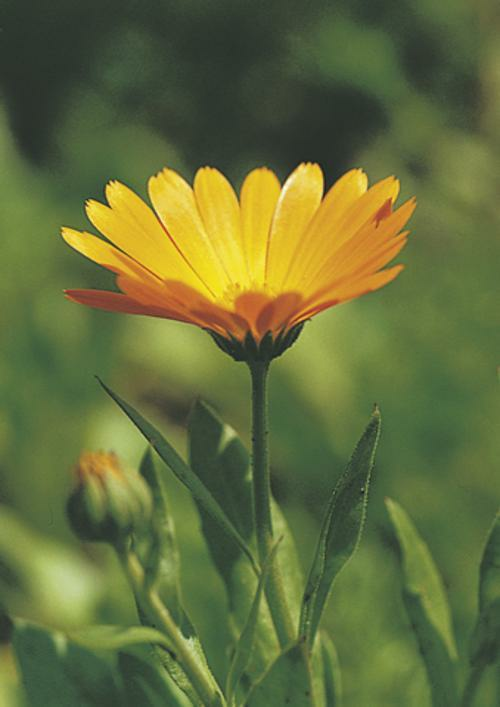
Flower: english marigold